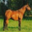
Label: horse